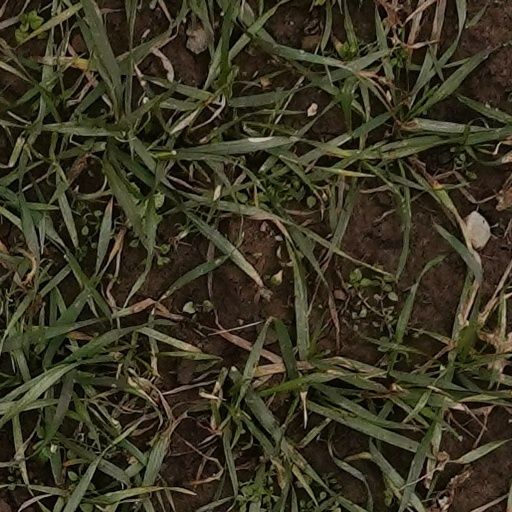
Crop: wheat